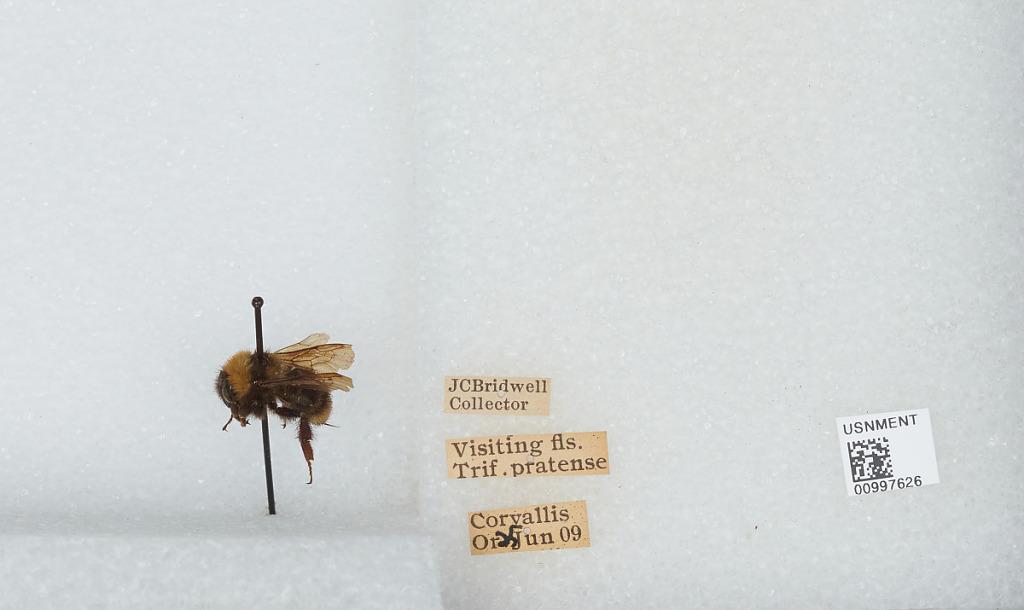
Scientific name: Bombus (Fervidobombus) californicus Smith
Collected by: J. Bridwell
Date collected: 1909-6-25
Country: United States
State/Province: Oregon
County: Benton
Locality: Corvallis
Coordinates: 44.5667, -123.283